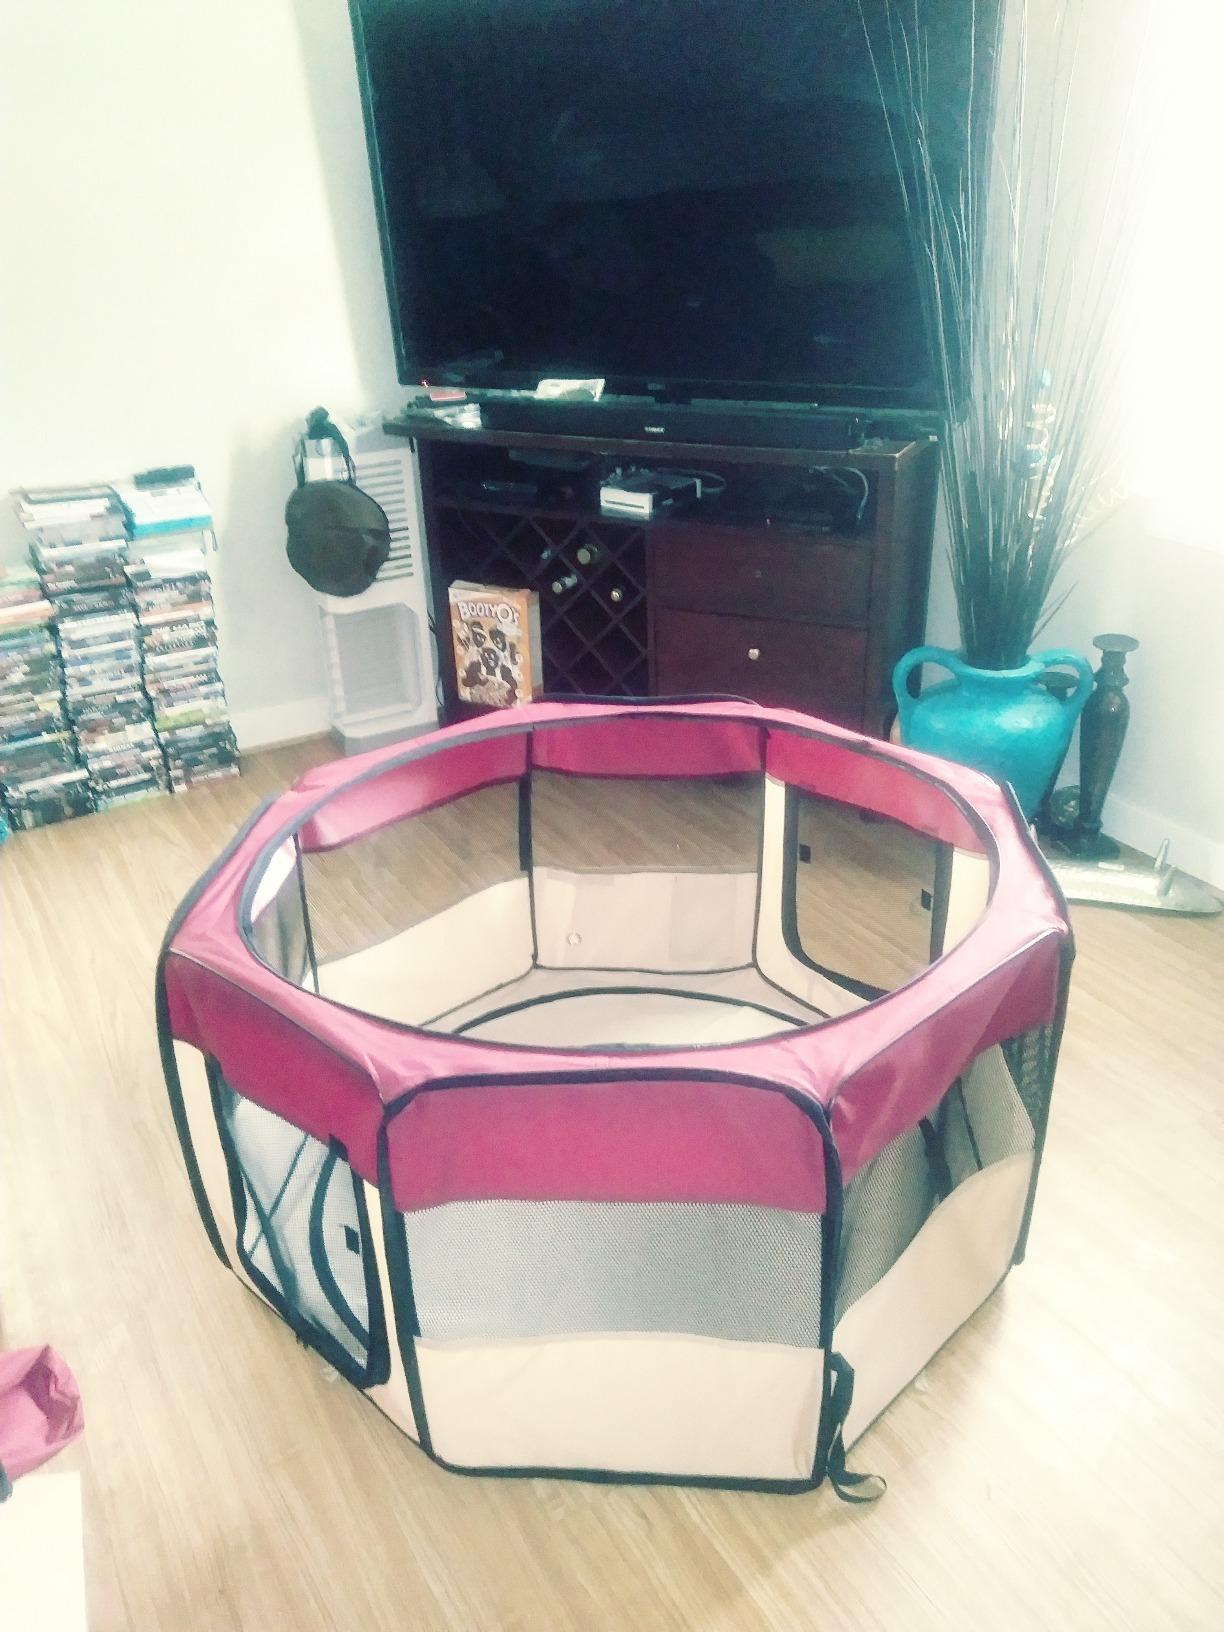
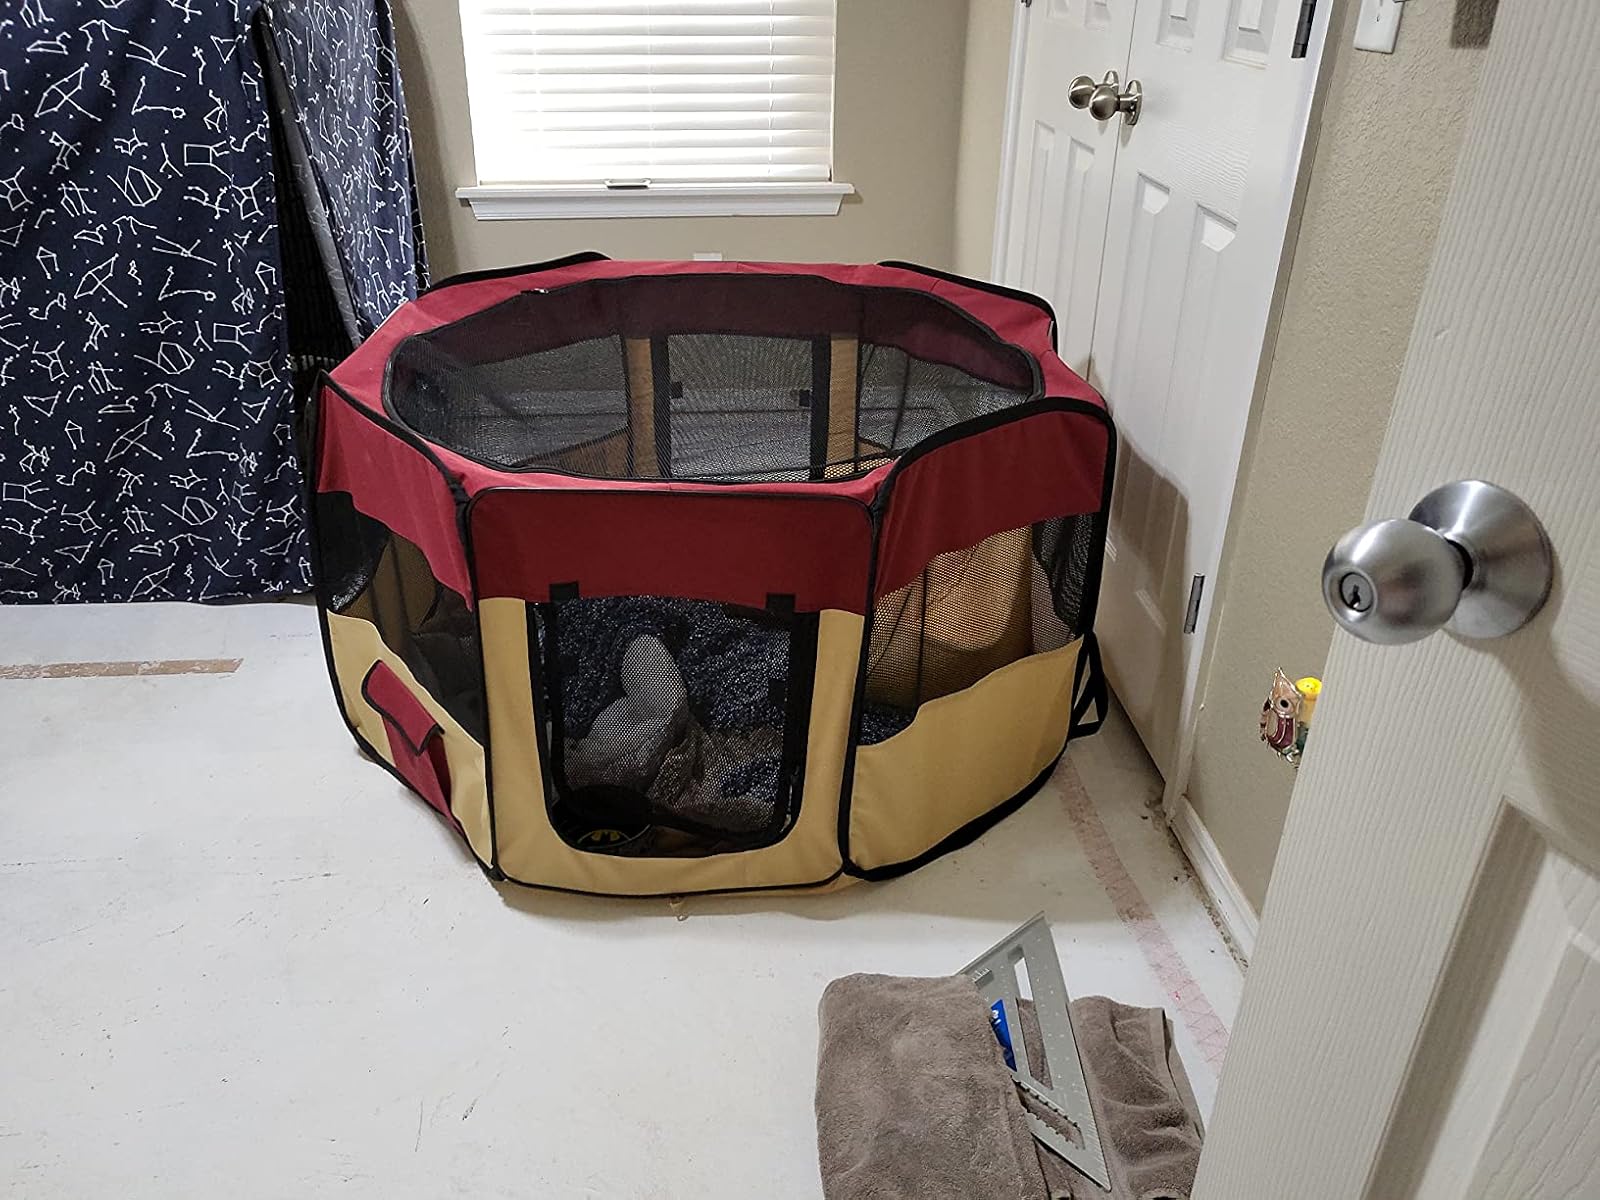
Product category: items_kennel
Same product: yes